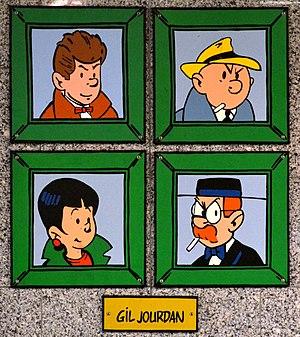
Charleroi (Belgique) - Station Janson du métro léger. Gil Jourdan.
Gil Jourdan est une série de bande dessinée franco-belge policière créée par Maurice Tillieux le 20 septembre 1956 dans le nᵒ 962 du journal Spirou. La série est une reprise de Félix, autre série que Tillieux a dû abandonner en changeant d'éditeur ; ainsi, certaines histoires de Félix ont été adaptées ou redessinées pour en faire des histoires de Gil Jourdan. Pour les dessins, Tillieux est aidé par Jean-Marie Brouyère et Bob de Groot pour les albums nᵒ 11 et nᵒ 12. À partir de l'album nᵒ 13, le dessin est repris par Gos, Tillieux en assurant toujours le scénario.